John Miller Adye

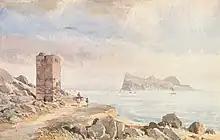
View of Gibraltar by Adye

He was appointed Colonel Commandant of the 4th and 26th (Royal Arsenal) Kent Rifle Volunteer Corps and Honorary Colonel of their successor the 3rd Volunteer Battalion, Queen's Own Royal West Kent Regiment.